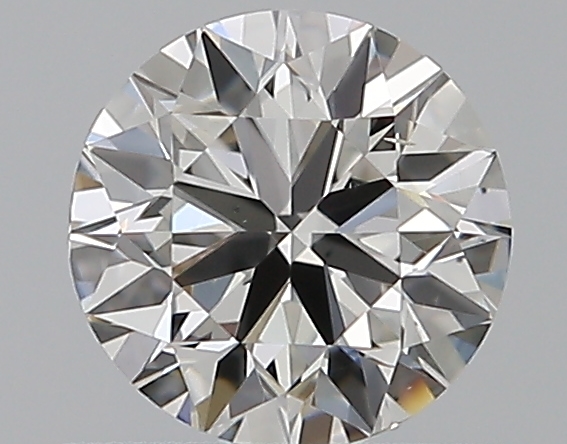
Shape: round
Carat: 0.5
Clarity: VS2
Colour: H
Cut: VG
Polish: EX
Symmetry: GD
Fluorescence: N
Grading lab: GIA
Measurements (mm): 4.99 x 5.04 x 3.14